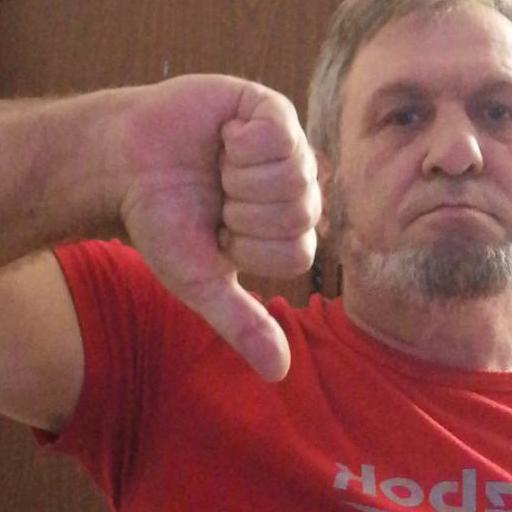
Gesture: dislike